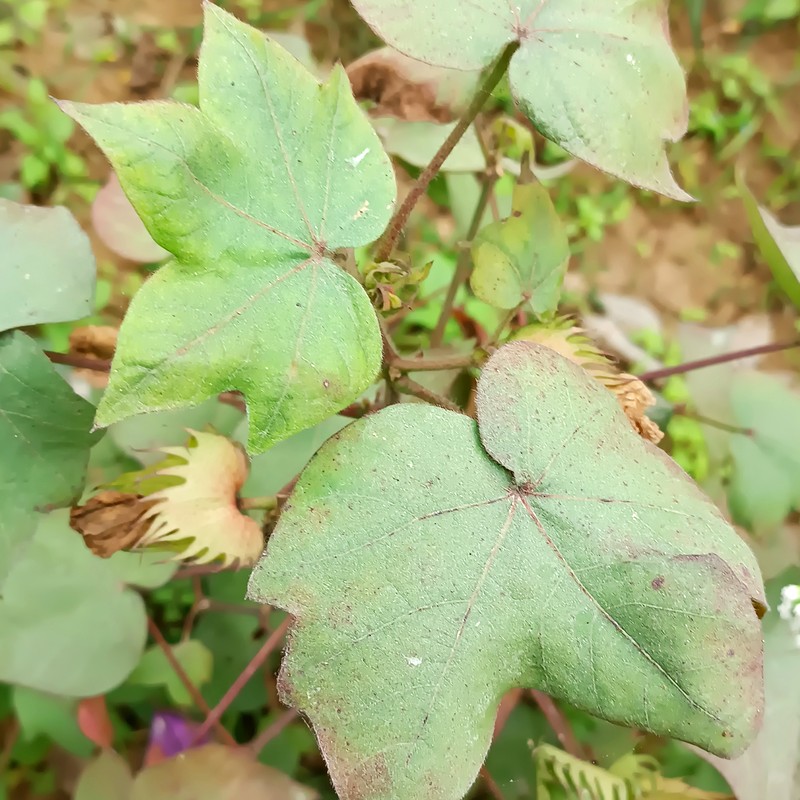
Label: Leaf Redding